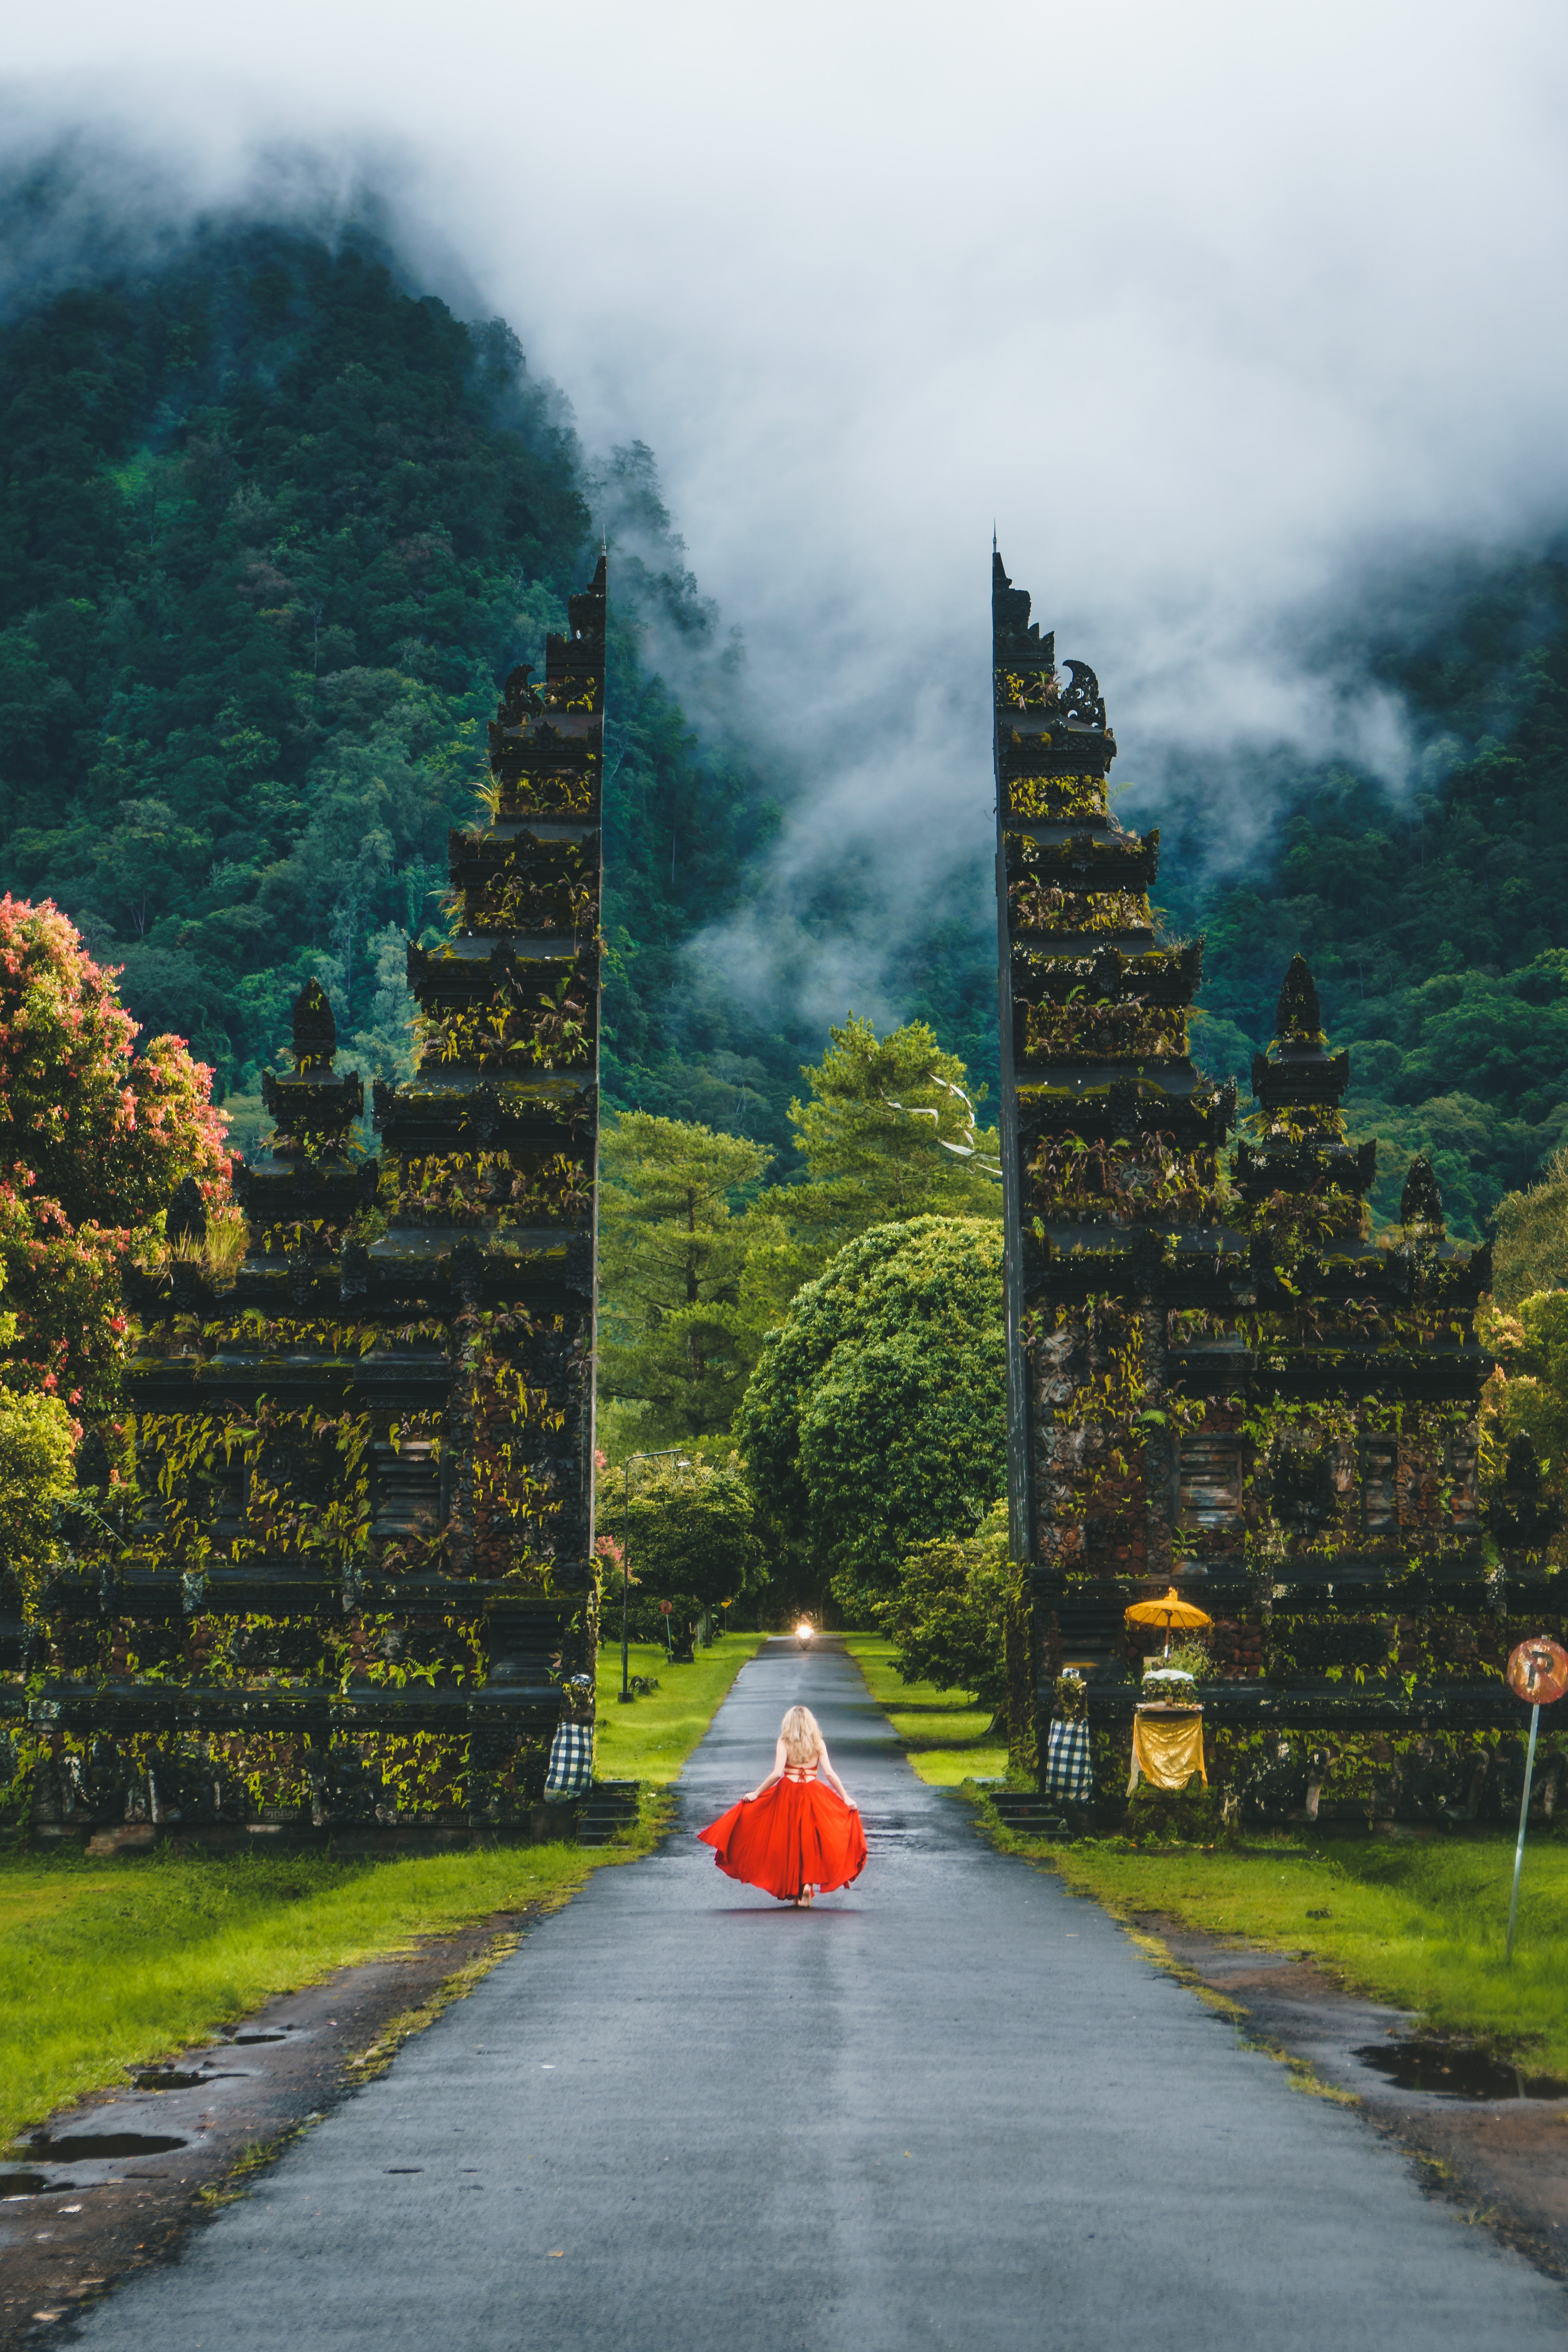
nature, sky, landmark, atmospheric phenomenon, natural landscape, tree, cloud, tourism, mountain, temple, road, historic site, architecture, infrastructure, hill, hill station, landscape, place of worship, plant, building, vacation, tourist attraction, wat, leisure, national park, world, pagoda, garden, travel